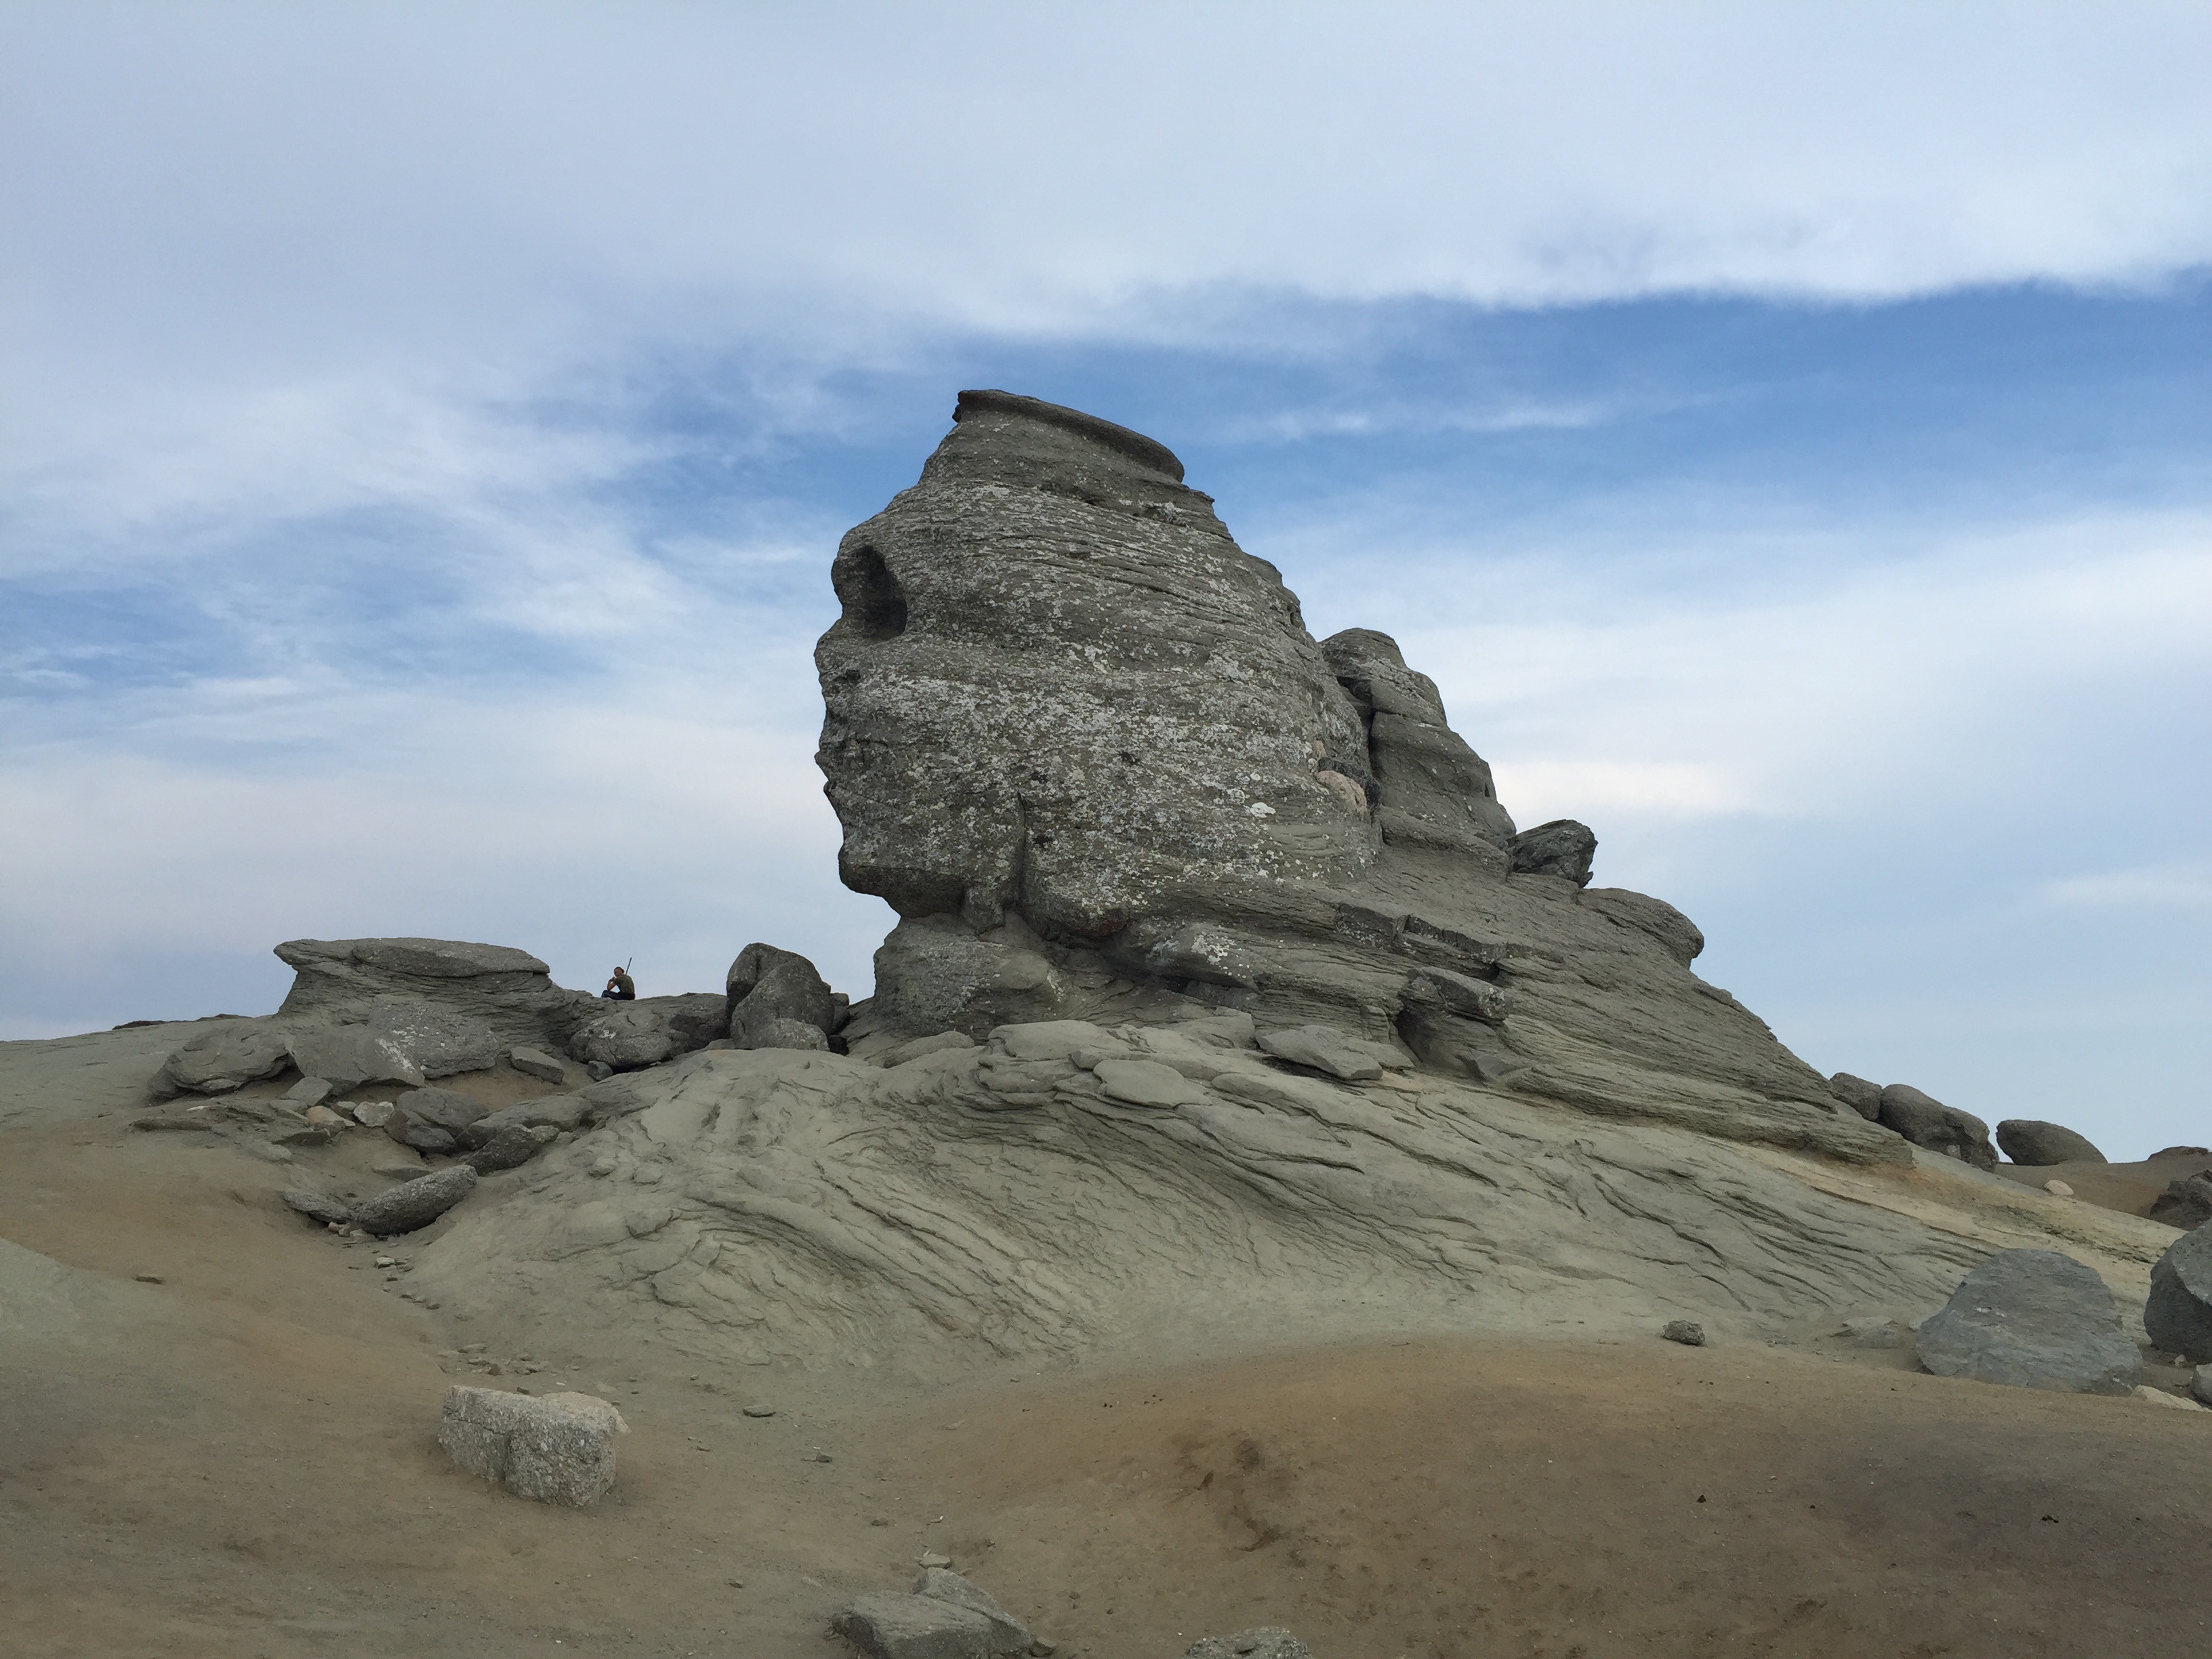
landscape, sea, coast, sand, rock, mountain, hill, valley, monument, formation, cliff, natural, ancient, tourism, terrain, material, geology, badlands, plateau, cape, romania, butte, bucegi, landform, sphynx, busteni, ancient history, geographical feature, mountainous landforms